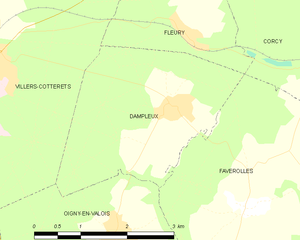
Carte des communes françaises: Dampleux